Catholic Church in Morocco

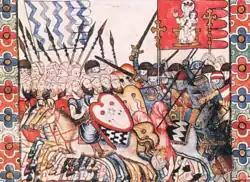
Detail of the Cantiga de Santa Maria: the successful 1261–62 defence of Marrakesh by Almohad ruler Al-Murtada (with help from Christian militias) against the Marinids

The first consisted of Christian captives, primarily those deported by the Almoravids in the first half of the twelfth century and including both Mozarabs from al-Andalus as well as Christians from the kingdoms of northern Iberia. These would often become slaves unless they converted to Islam or were ransomed by their families or by the Trinitarian and Mercedarian orders which were founded for that purpose in the late twelfth century. The second included Christian mercenaries and exiled Iberian nobles such as the Castilian count Fernando Núñez de Lara or Portuguese infante Pedro of Coimbra who crossed the strait of Gibraltar to offer their military services in North Africa, especially during the ascendancy of the Almohads in the Maghrib between 1147 and 1248. The third group were merchants from Catalonia, Provence and the Italian maritime republics that had secured commercial relations. Though there is no information on the size of these new communities, they seem to have been sizeable. Sources such as archbishop Rodrigo Jiménez report that a vicus (suburb or village) known as "Ebora" or "Elbora" existed outside of Marrakesh where an exclusive Christian population, called contemptuously "beni Farkhan" by Muslims, lived enclosed by sturdy walls and its own church. Even the puritanical Almohads tolerated these Christian groups due to the economical value of the trade and the military power they provided, though they prohibited proselytism.